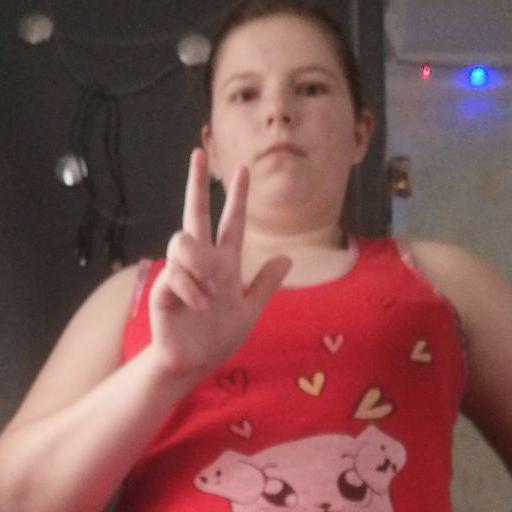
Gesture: three2